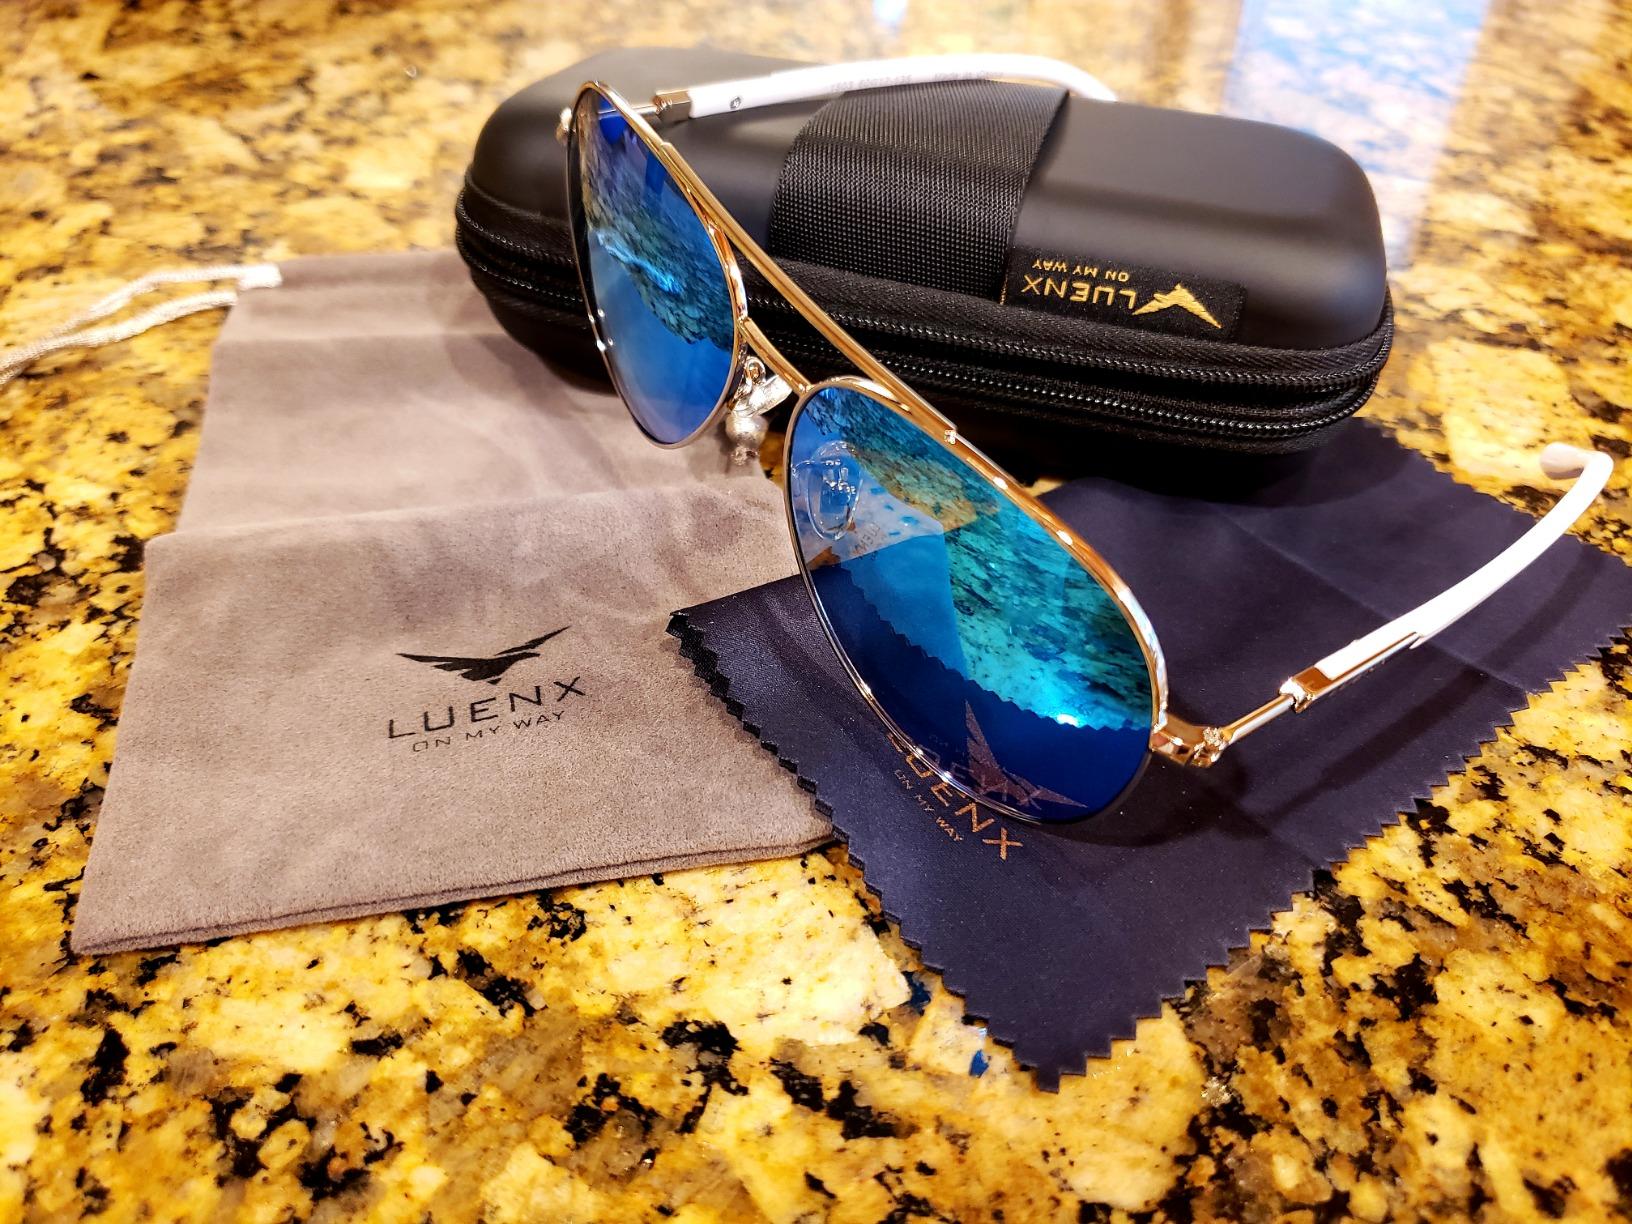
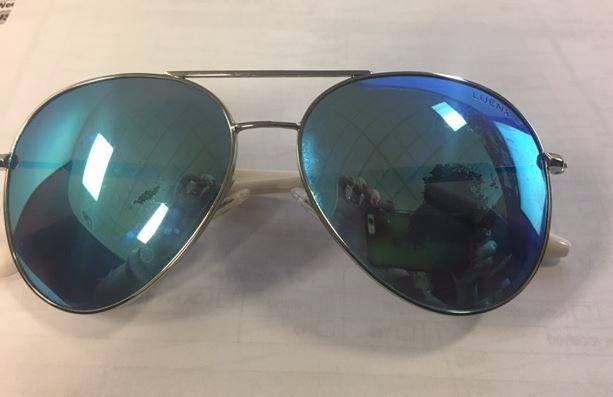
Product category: accessories_sunglasses
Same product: yes